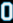
Number: 0